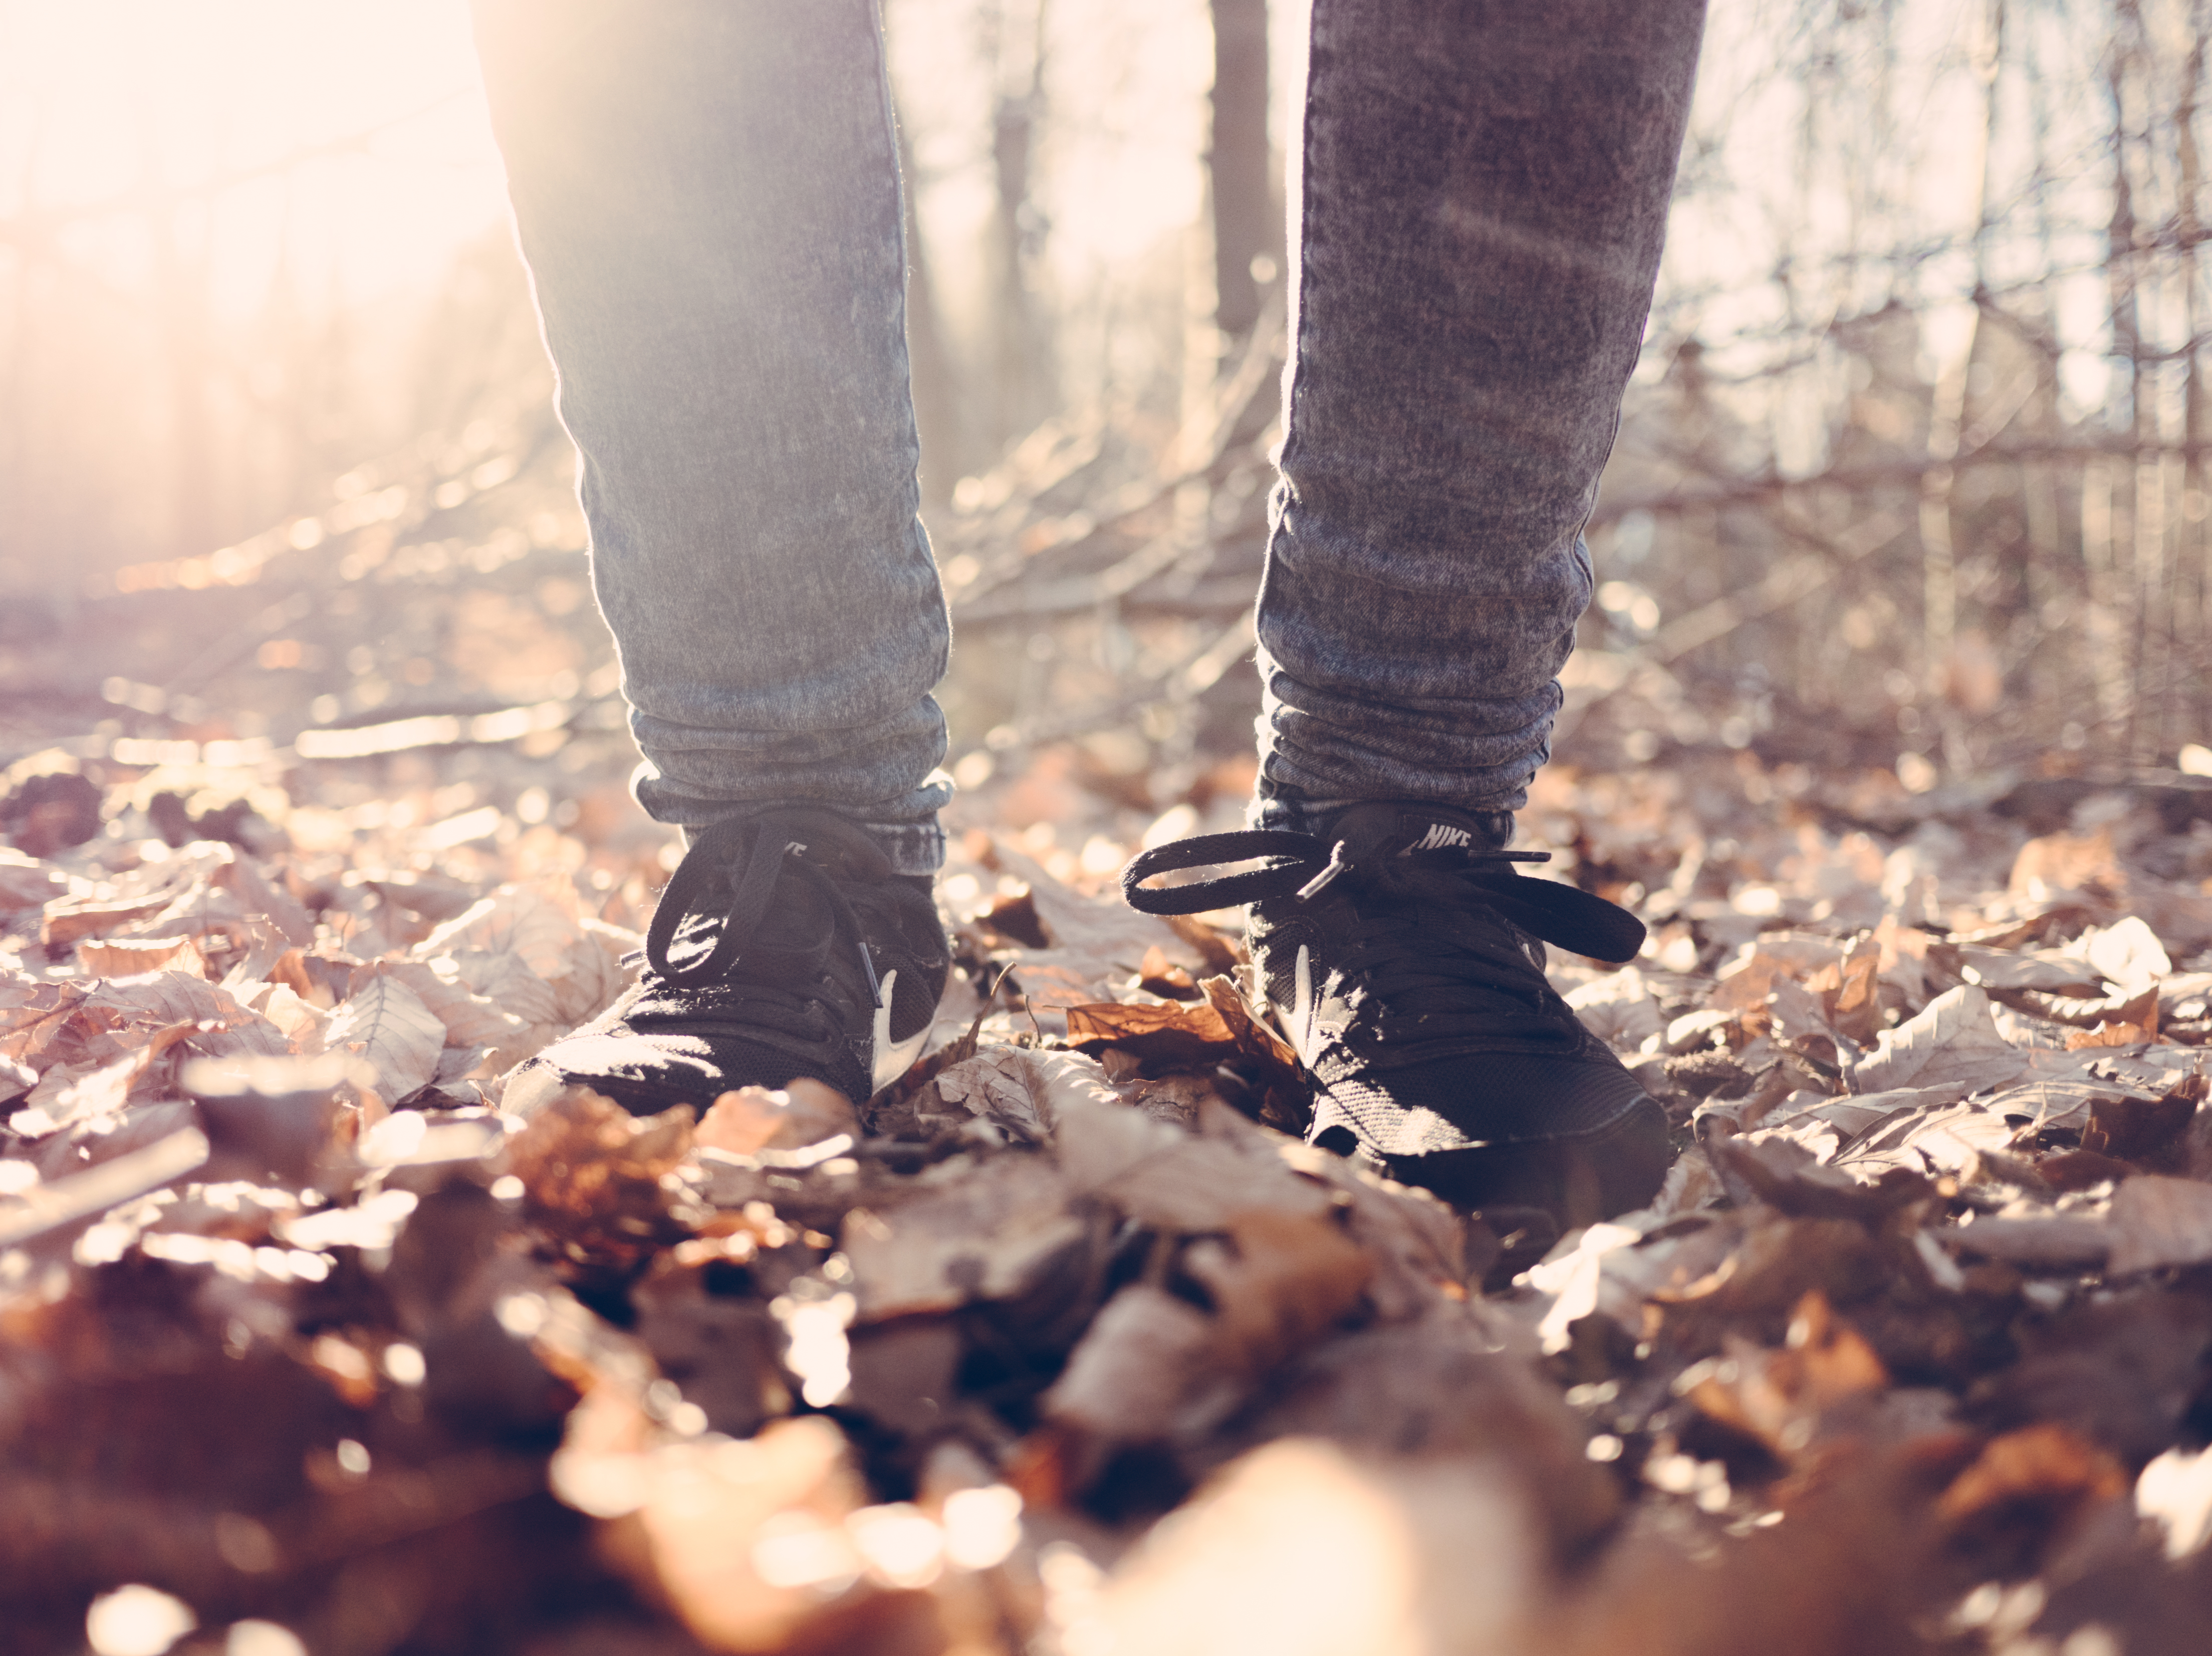
hand, tree, nature, shoe, winter, ground, photography, sunlight, morning, leaf, leg, jeans, spring, color, autumn, season, close up, leaves, photograph